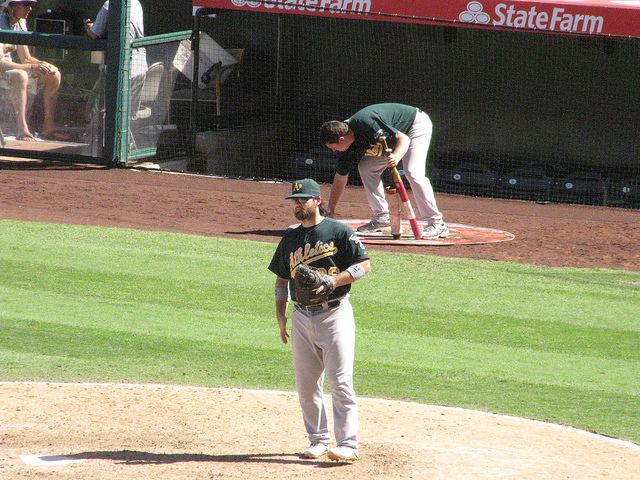
user: Given an image and a question. Answer the question in a short answer. Question: Name the place where the sport is played? Short Answer:
assistant: baseball field